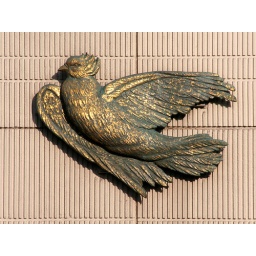
This dove is flying on a wall in Berlin-Mitte. I've still to find out it's meaning.